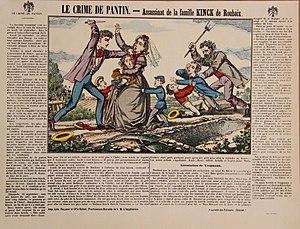
Le crime de Pantin
Cette page concerne l'année 1869 du calendrier grégorien.